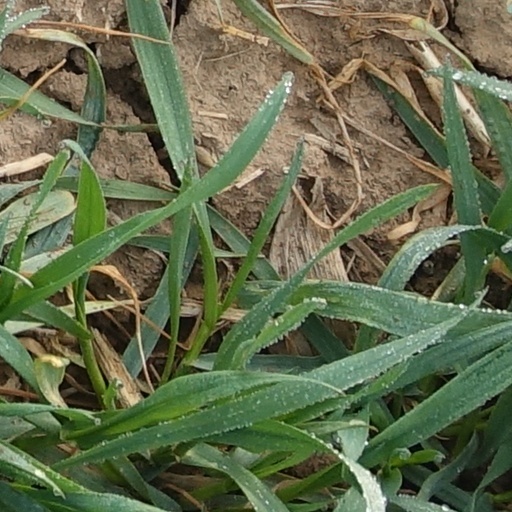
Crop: wheat